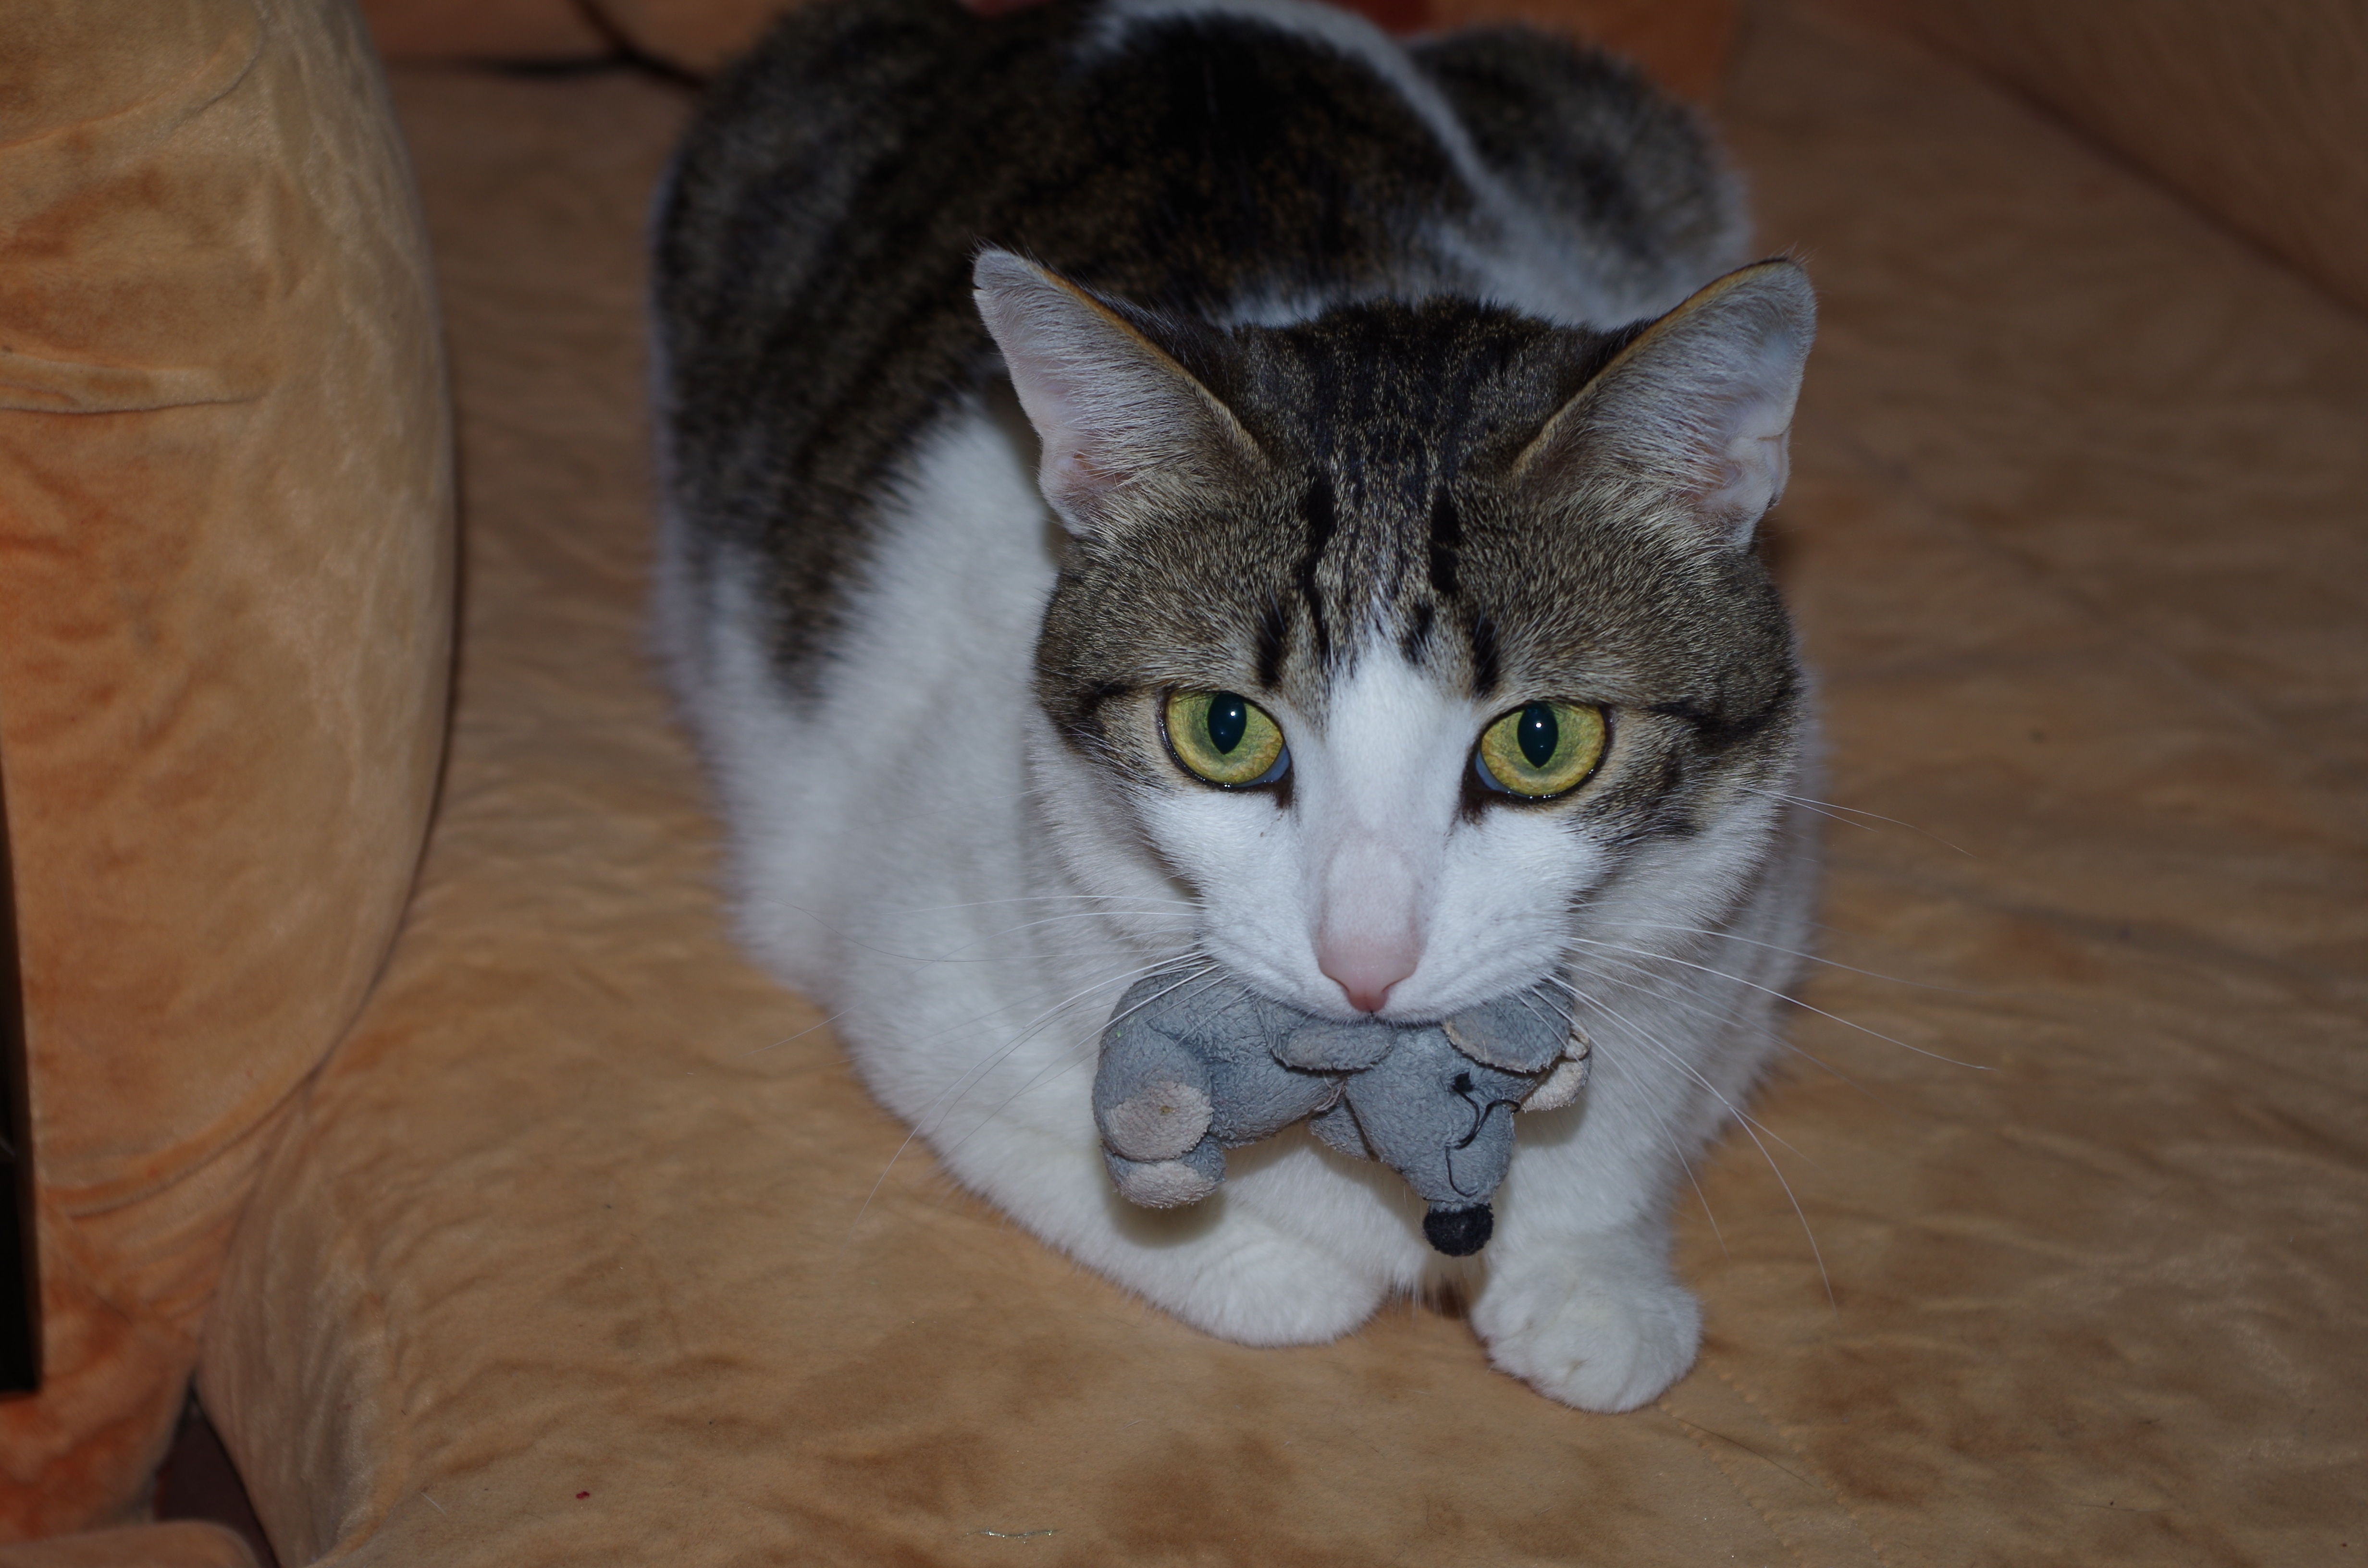
mouse, love, cat, mammal, cats, whiskers, vertebrate, european shorthair, small to medium sized cats, cat like mammal, domestic short haired cat